Turnu Măgurele

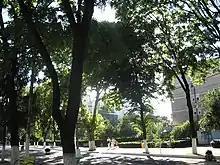
Avenue in Turnu Măgurele

The village of Islaz, near Turnu Măgurele, was the initial center of the 1848 Wallachian revolution ("see Proclamation of Islaz"). During the Romanian War of Independence, the town served as a base for the campaign in Bulgaria. After the administrative reform of 1968, it became a municipality. Starting with the 1960s, new apartment blocks were built in the town, however, in smaller numbers as compared to other towns and cities in the country. The newest neighborhood in the town is the Taberei housing estate, nicknamed among the locals as "Katanga", because it was built at the same time as the Katanga conflict in Congo.